Haarlem

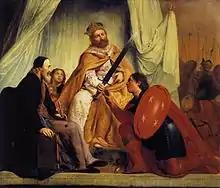
The legend of the Haarlem shield, painting (c. 1630) by Pieter de Grebber in the City Hall

The fire and the long siege had taken their toll on the city. The Spanish left in 1577 and under the Agreement of Veere, Protestants and Catholics were given equal rights, though in government the Protestants clearly had the upper hand and Catholic possessions once seized were never returned. To restore the economy and attract workers for the brewing and bleaching businesses (Haarlem was known for these, thanks to the clean water from the dunes), the Haarlem council decided to promote the pursuit of arts and history, showing tolerance for diversity among religious beliefs.